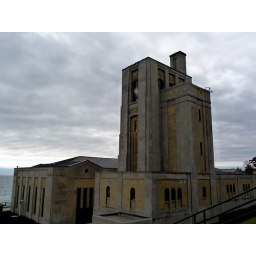
RC Harris water filtration plant in Toronto, ON.